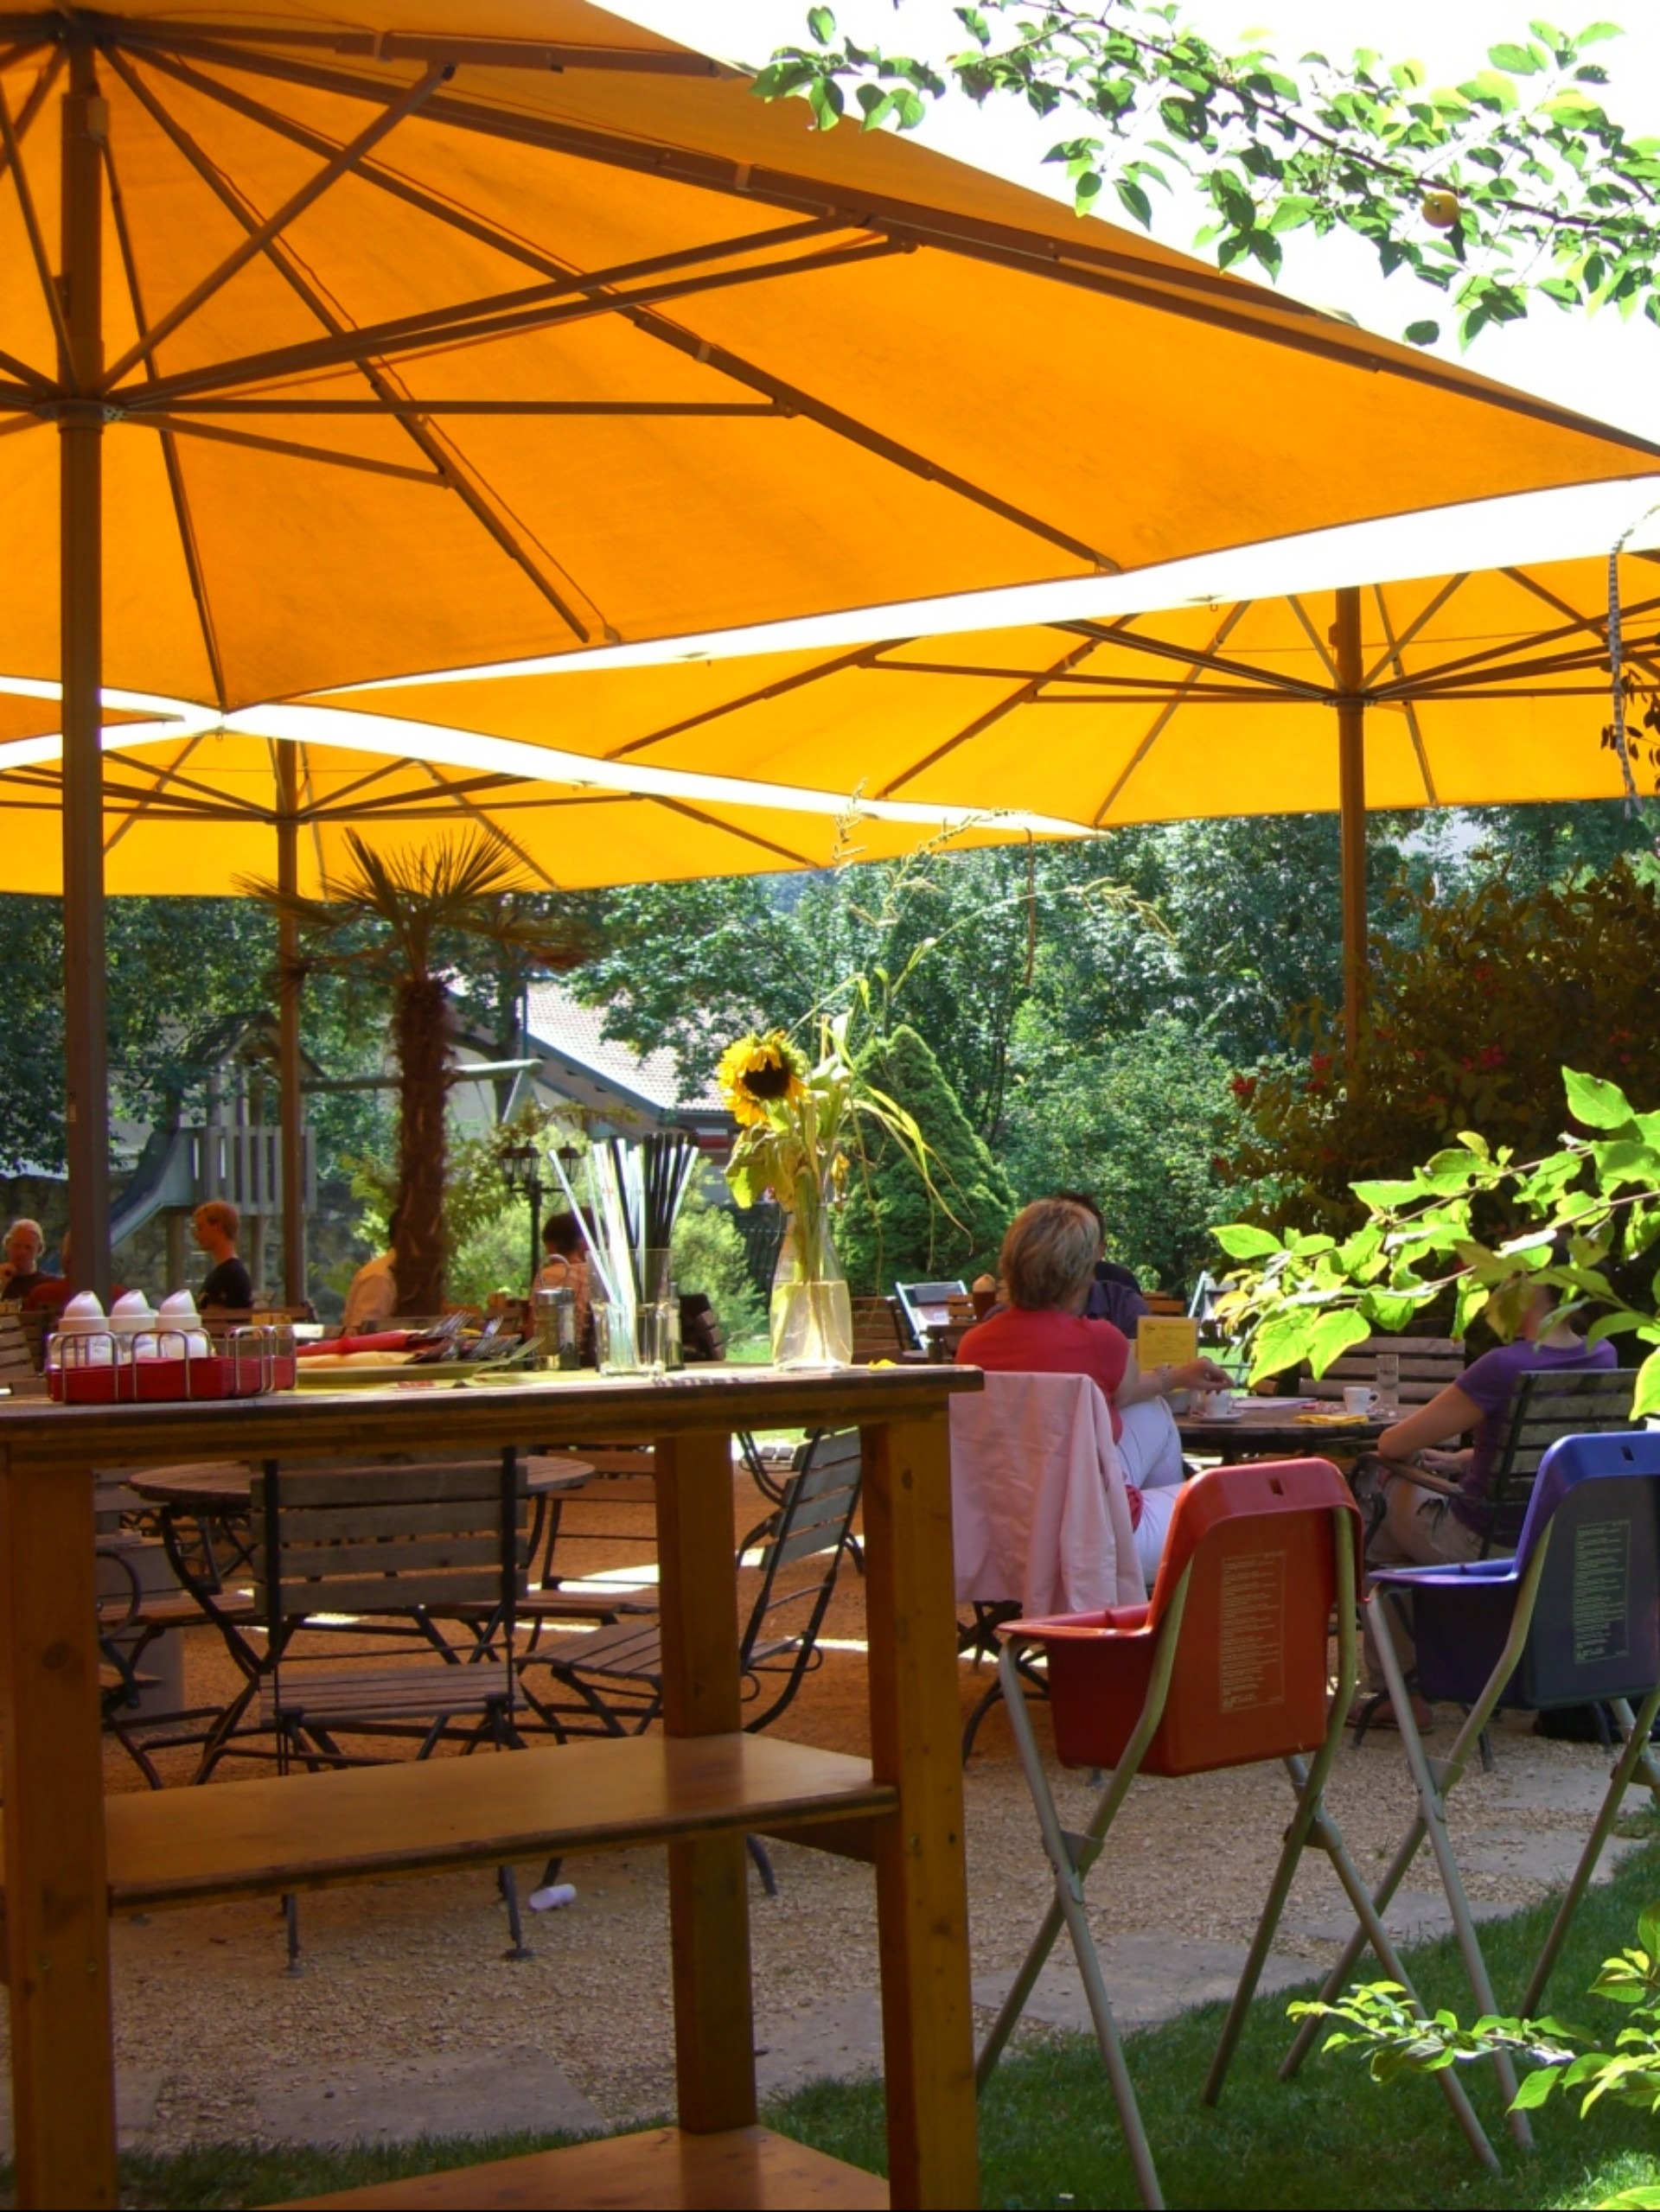
screen, table, cafe, plant, flower, chair, seating, seat, restaurant, orange, green, canopy, cottage, backyard, gazebo, colorful, garden, lighting, chairs, bistro, bright, sun flower, seats, parasol, local, gastronomy, inn, pergola, outside catering, dining tables, extravagant, sail shade, outdoor structure, wicker chairs, metal chairs, garden cafe